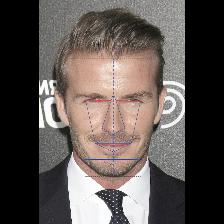
Label: Human